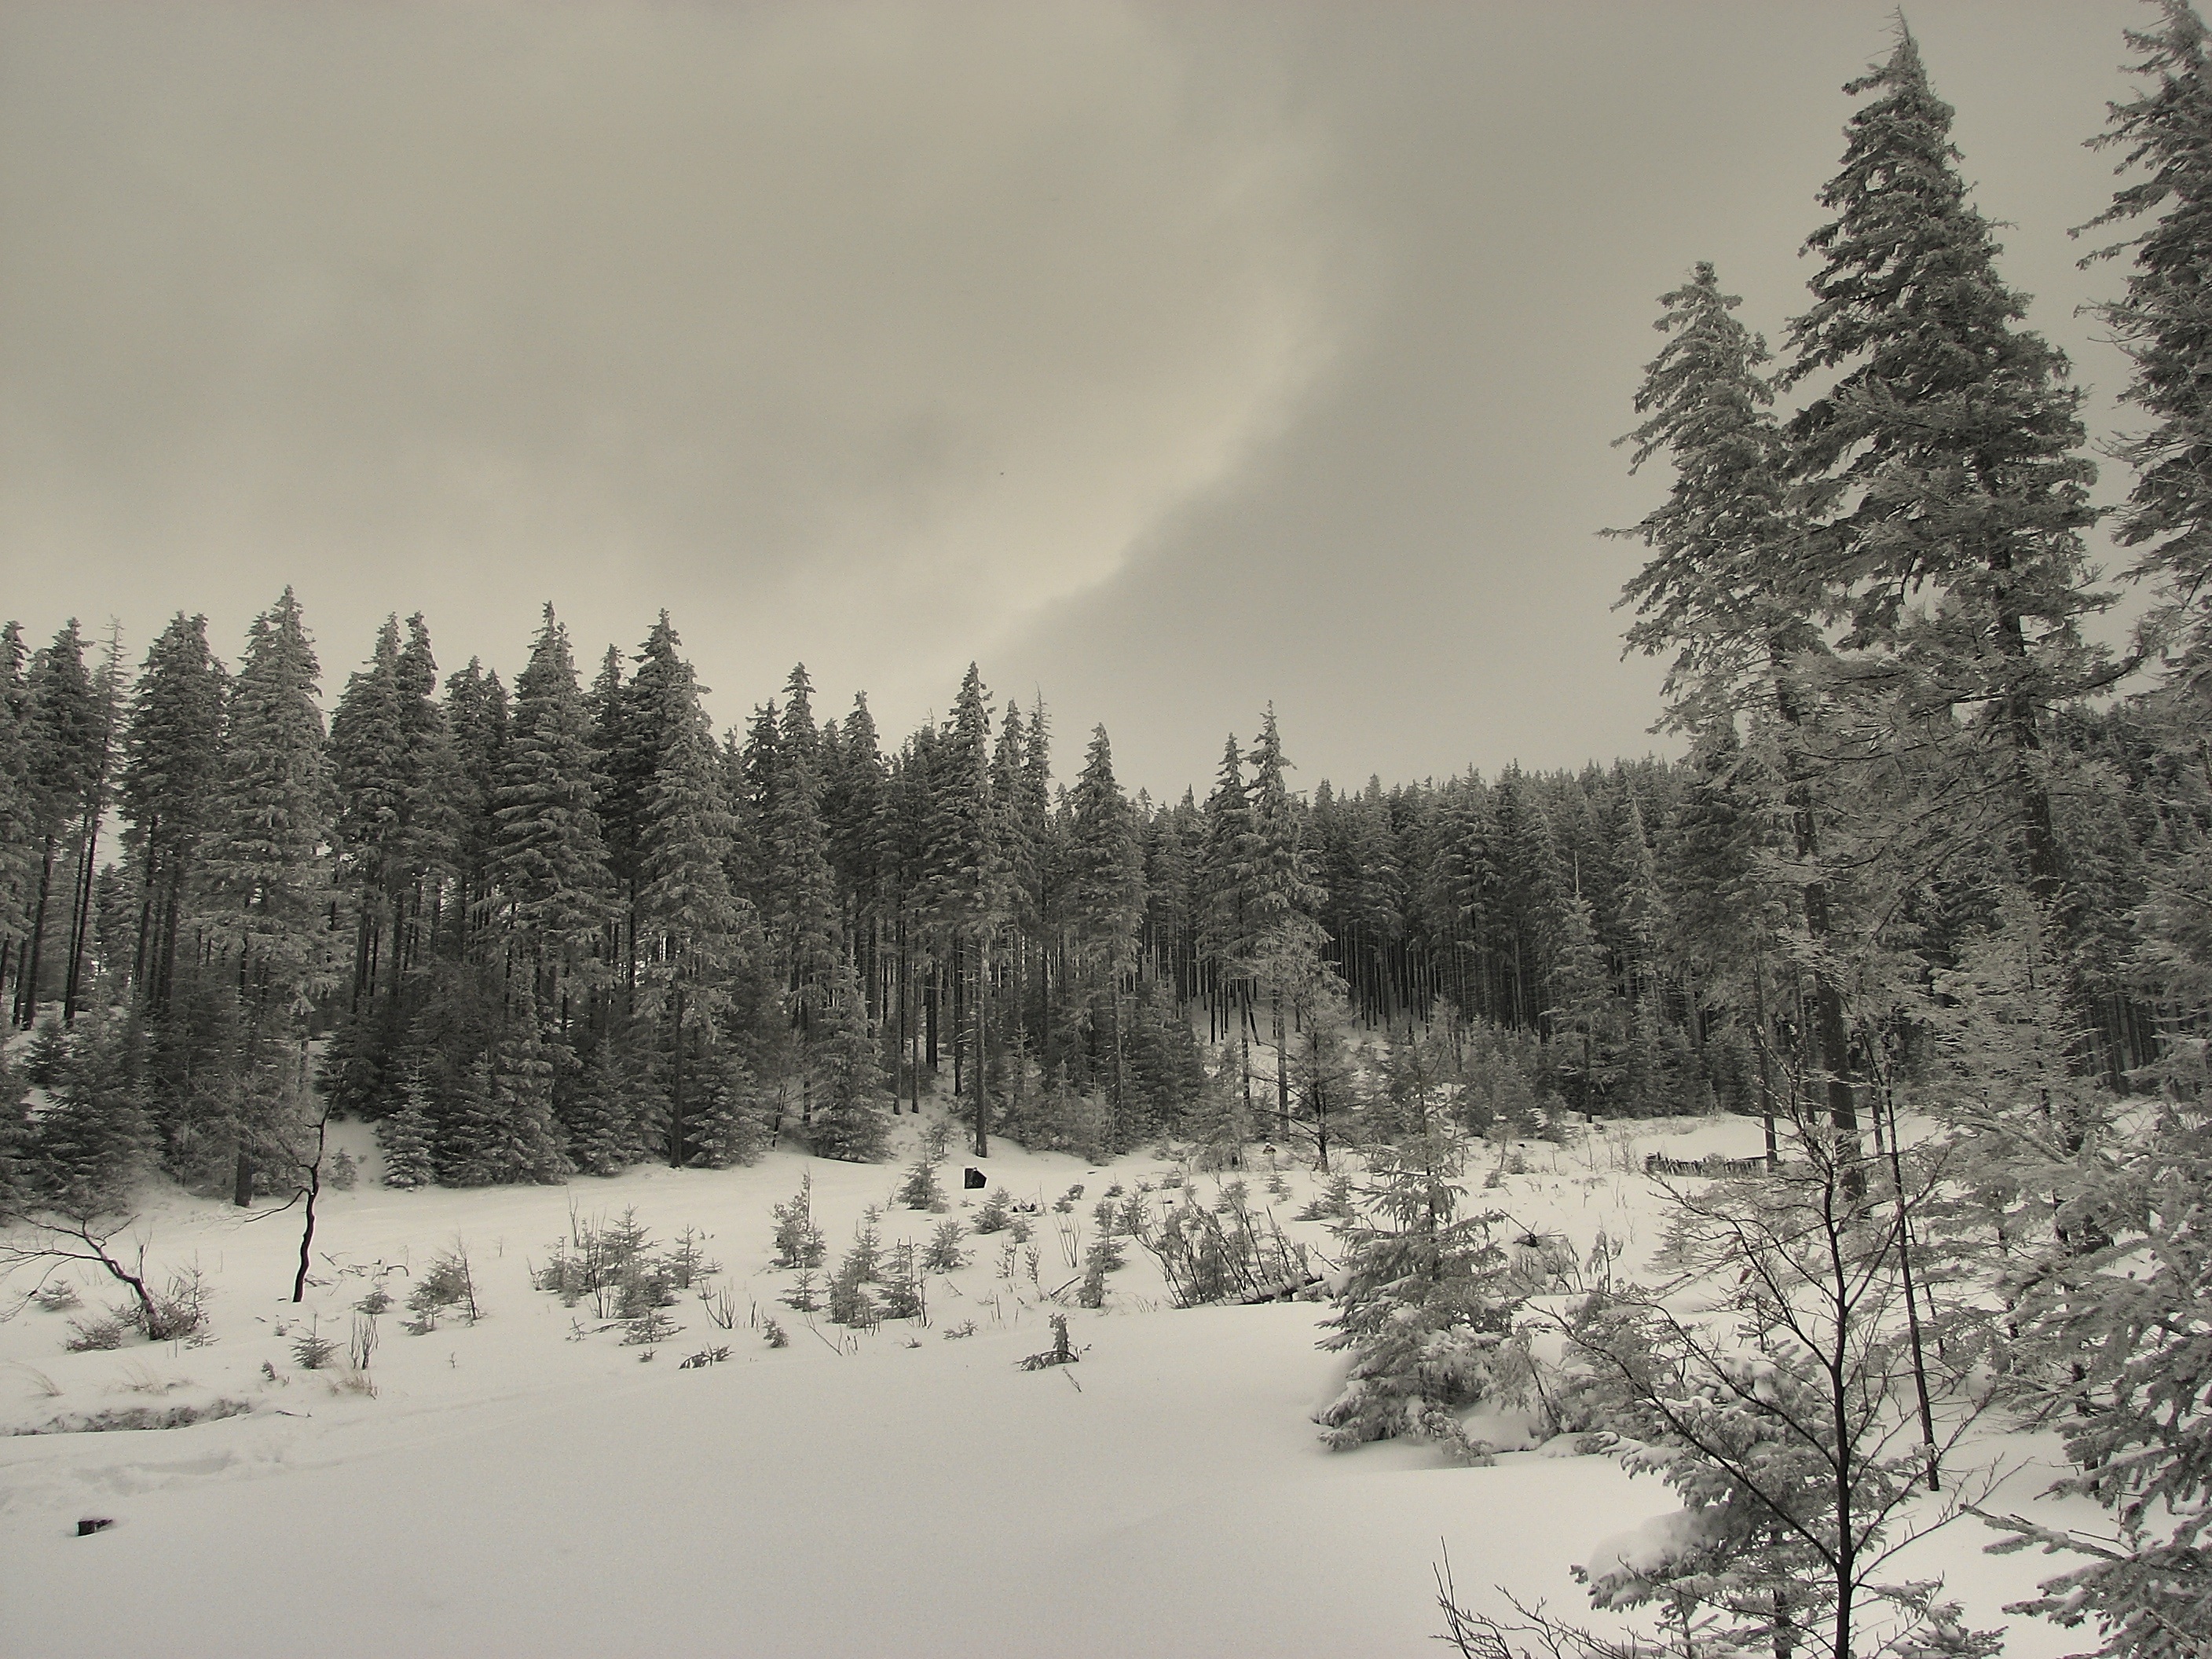
landscape, tree, forest, wilderness, mountain, snow, cold, winter, plant, sky, frost, remote, ice, weather, skiing, fir, season, trees, spruce, mountains, habitat, february, january, freezing, natural environment, atmospheric phenomenon, woody plant, mountainous landforms, geological phenomenon